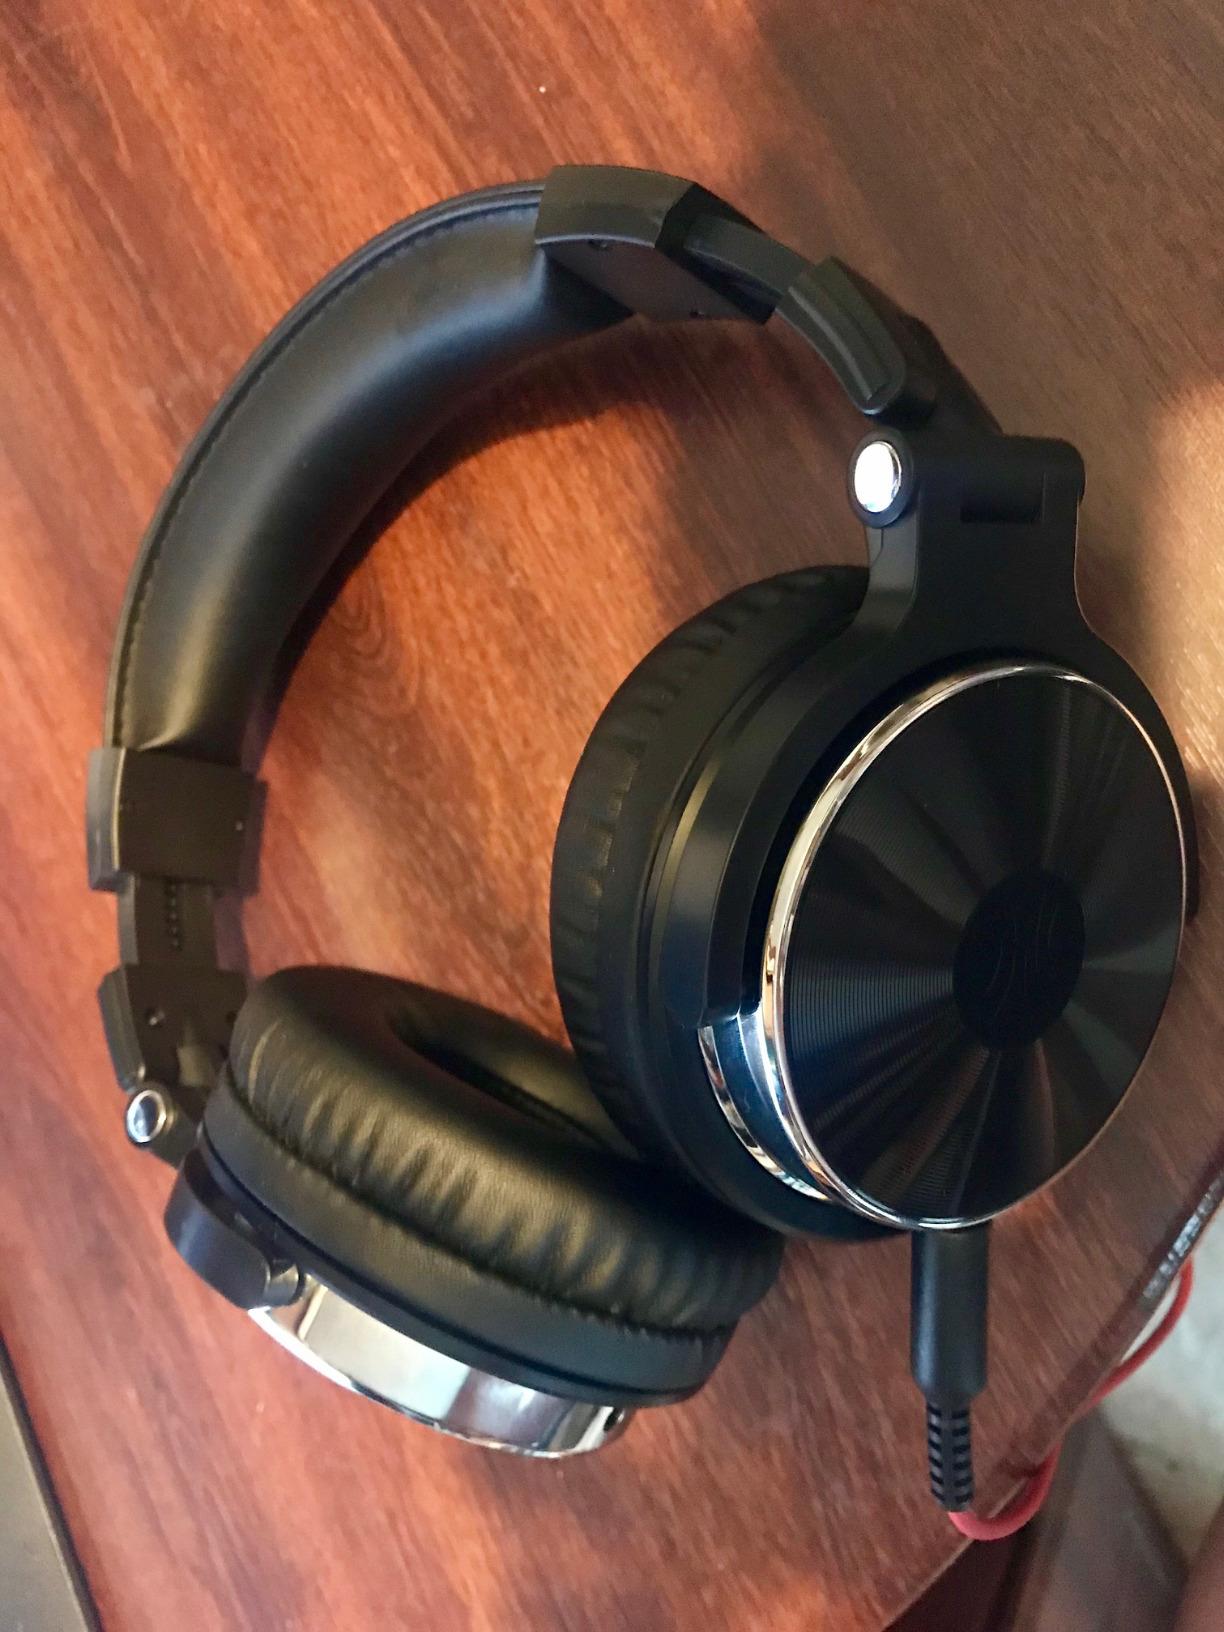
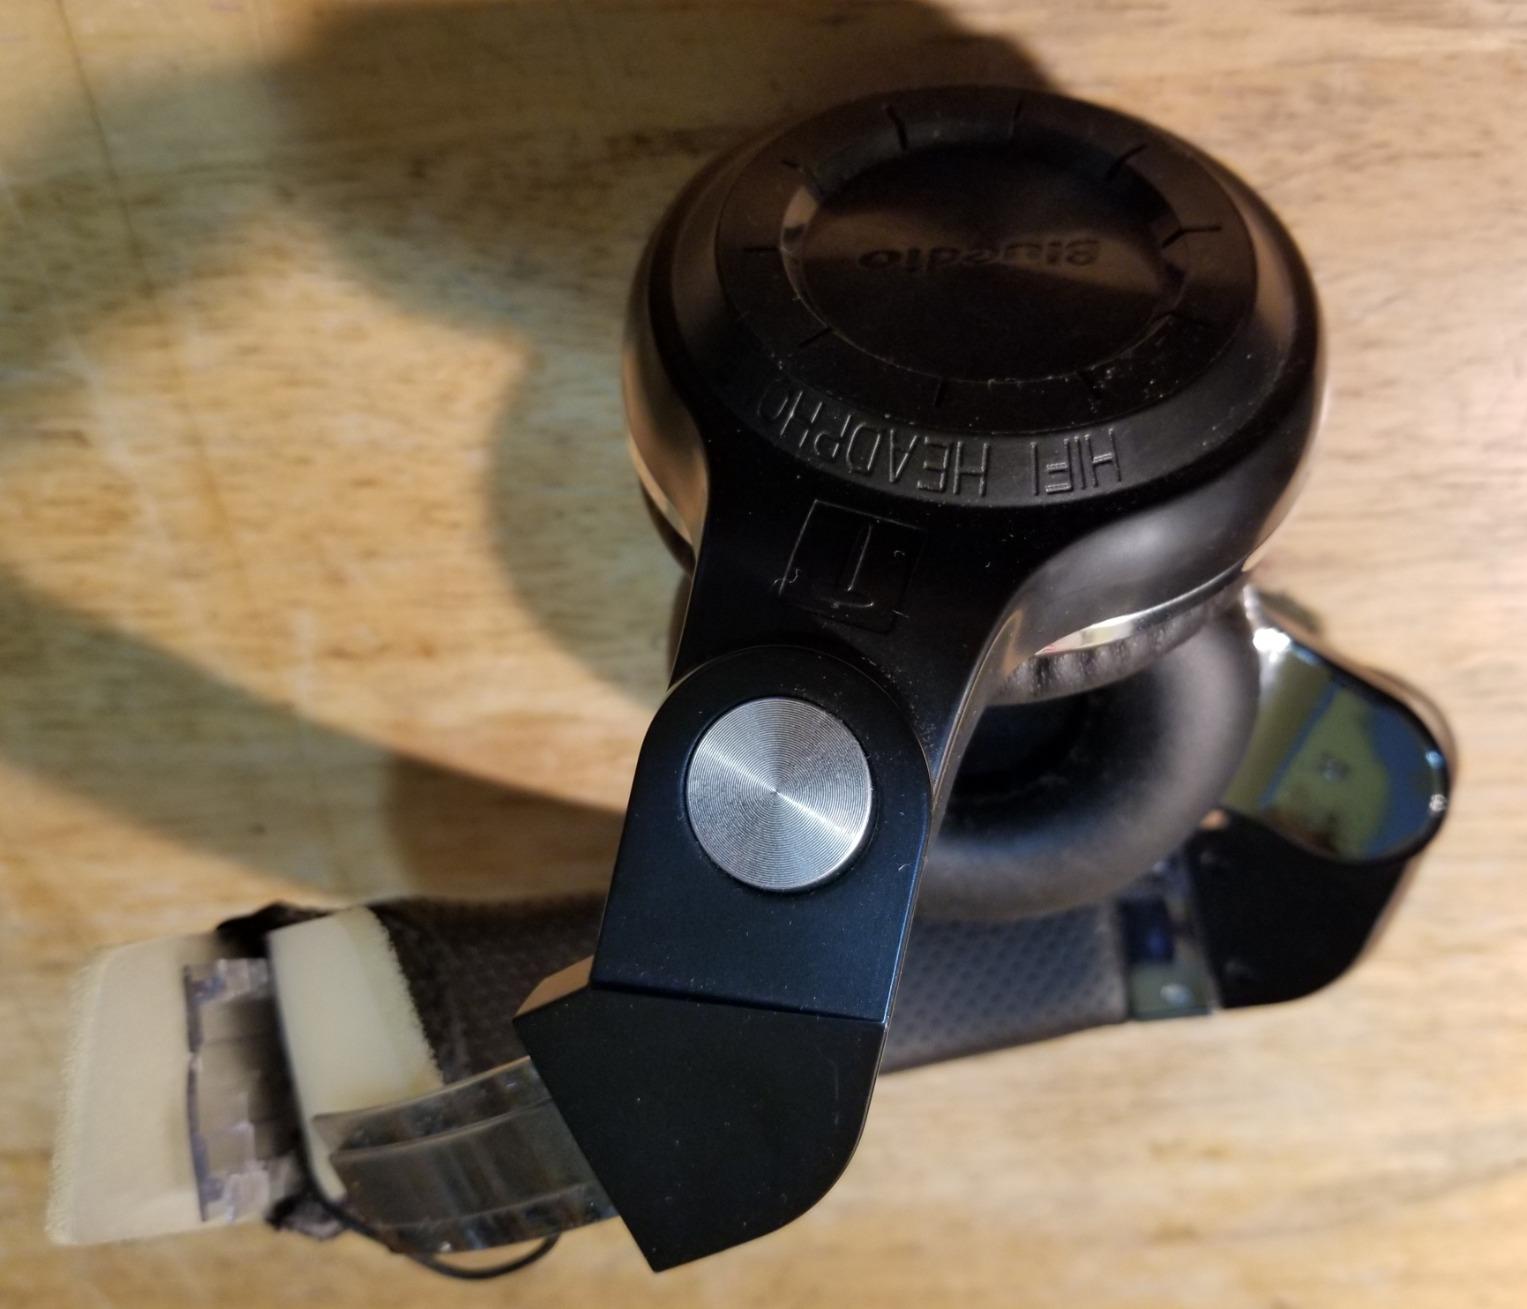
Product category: headphones
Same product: no